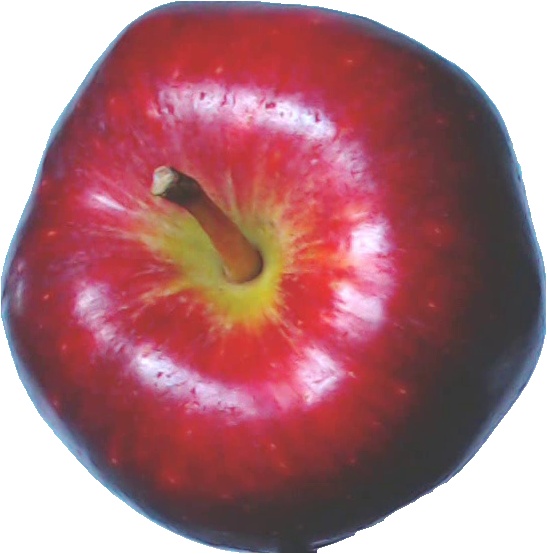
Label: apple_red_delicios_1